The Hebrides (overture)

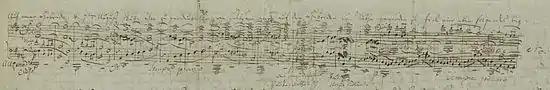
Initial sketch for the theme, found in a letter dated 7 August 1829 to his sister Fanny (original in the Music Division of the New York Public Library for the Performing Arts)

The music, though labelled as an overture, is intended to stand as a complete work. Although programme music, it does not tell a specific story and is not "about" anything; instead, the piece depicts a mood and "sets a scene", making it an early example of such musical tone poems. The overture consists of two primary themes; the opening notes of the overture state the theme Mendelssohn wrote while visiting the cave, and is played initially by the violas, cellos, and bassoons. This lyrical theme, suggestive of the power and stunning beauty of the cave, is intended to develop feelings of loneliness and solitude. The second theme, meanwhile, depicts movement at sea and "rolling waves".